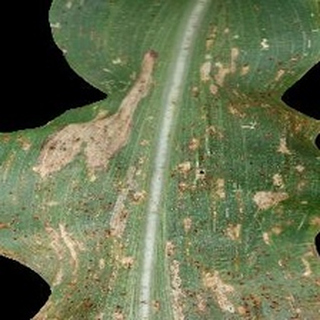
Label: corn_common_rust